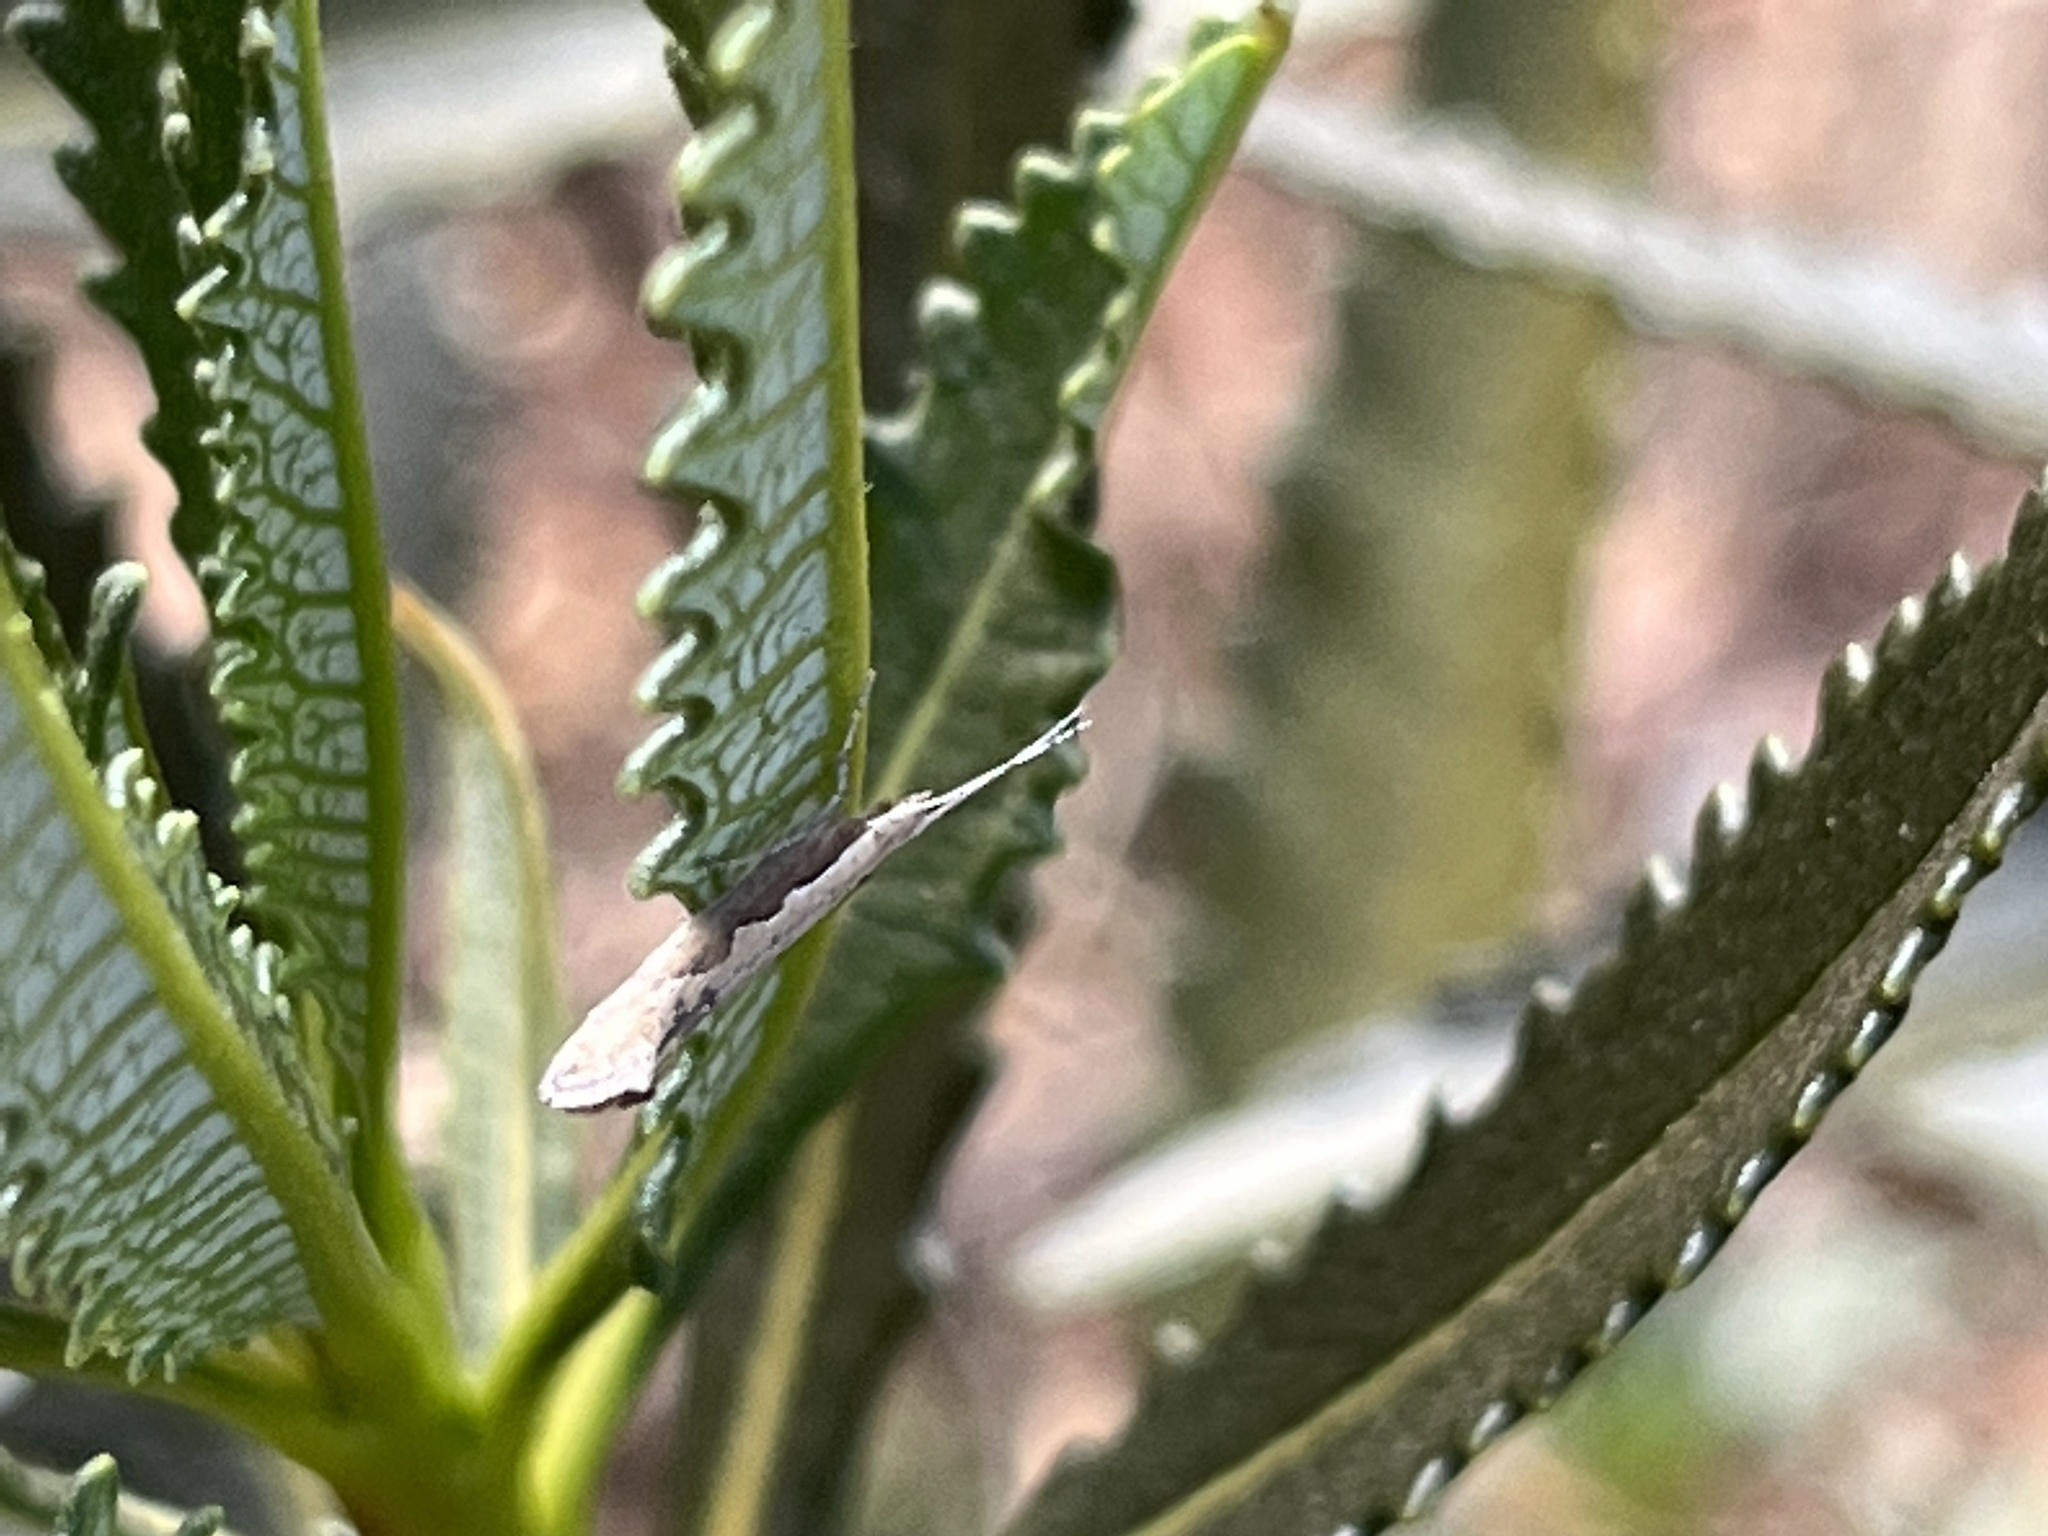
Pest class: diamondback_moth